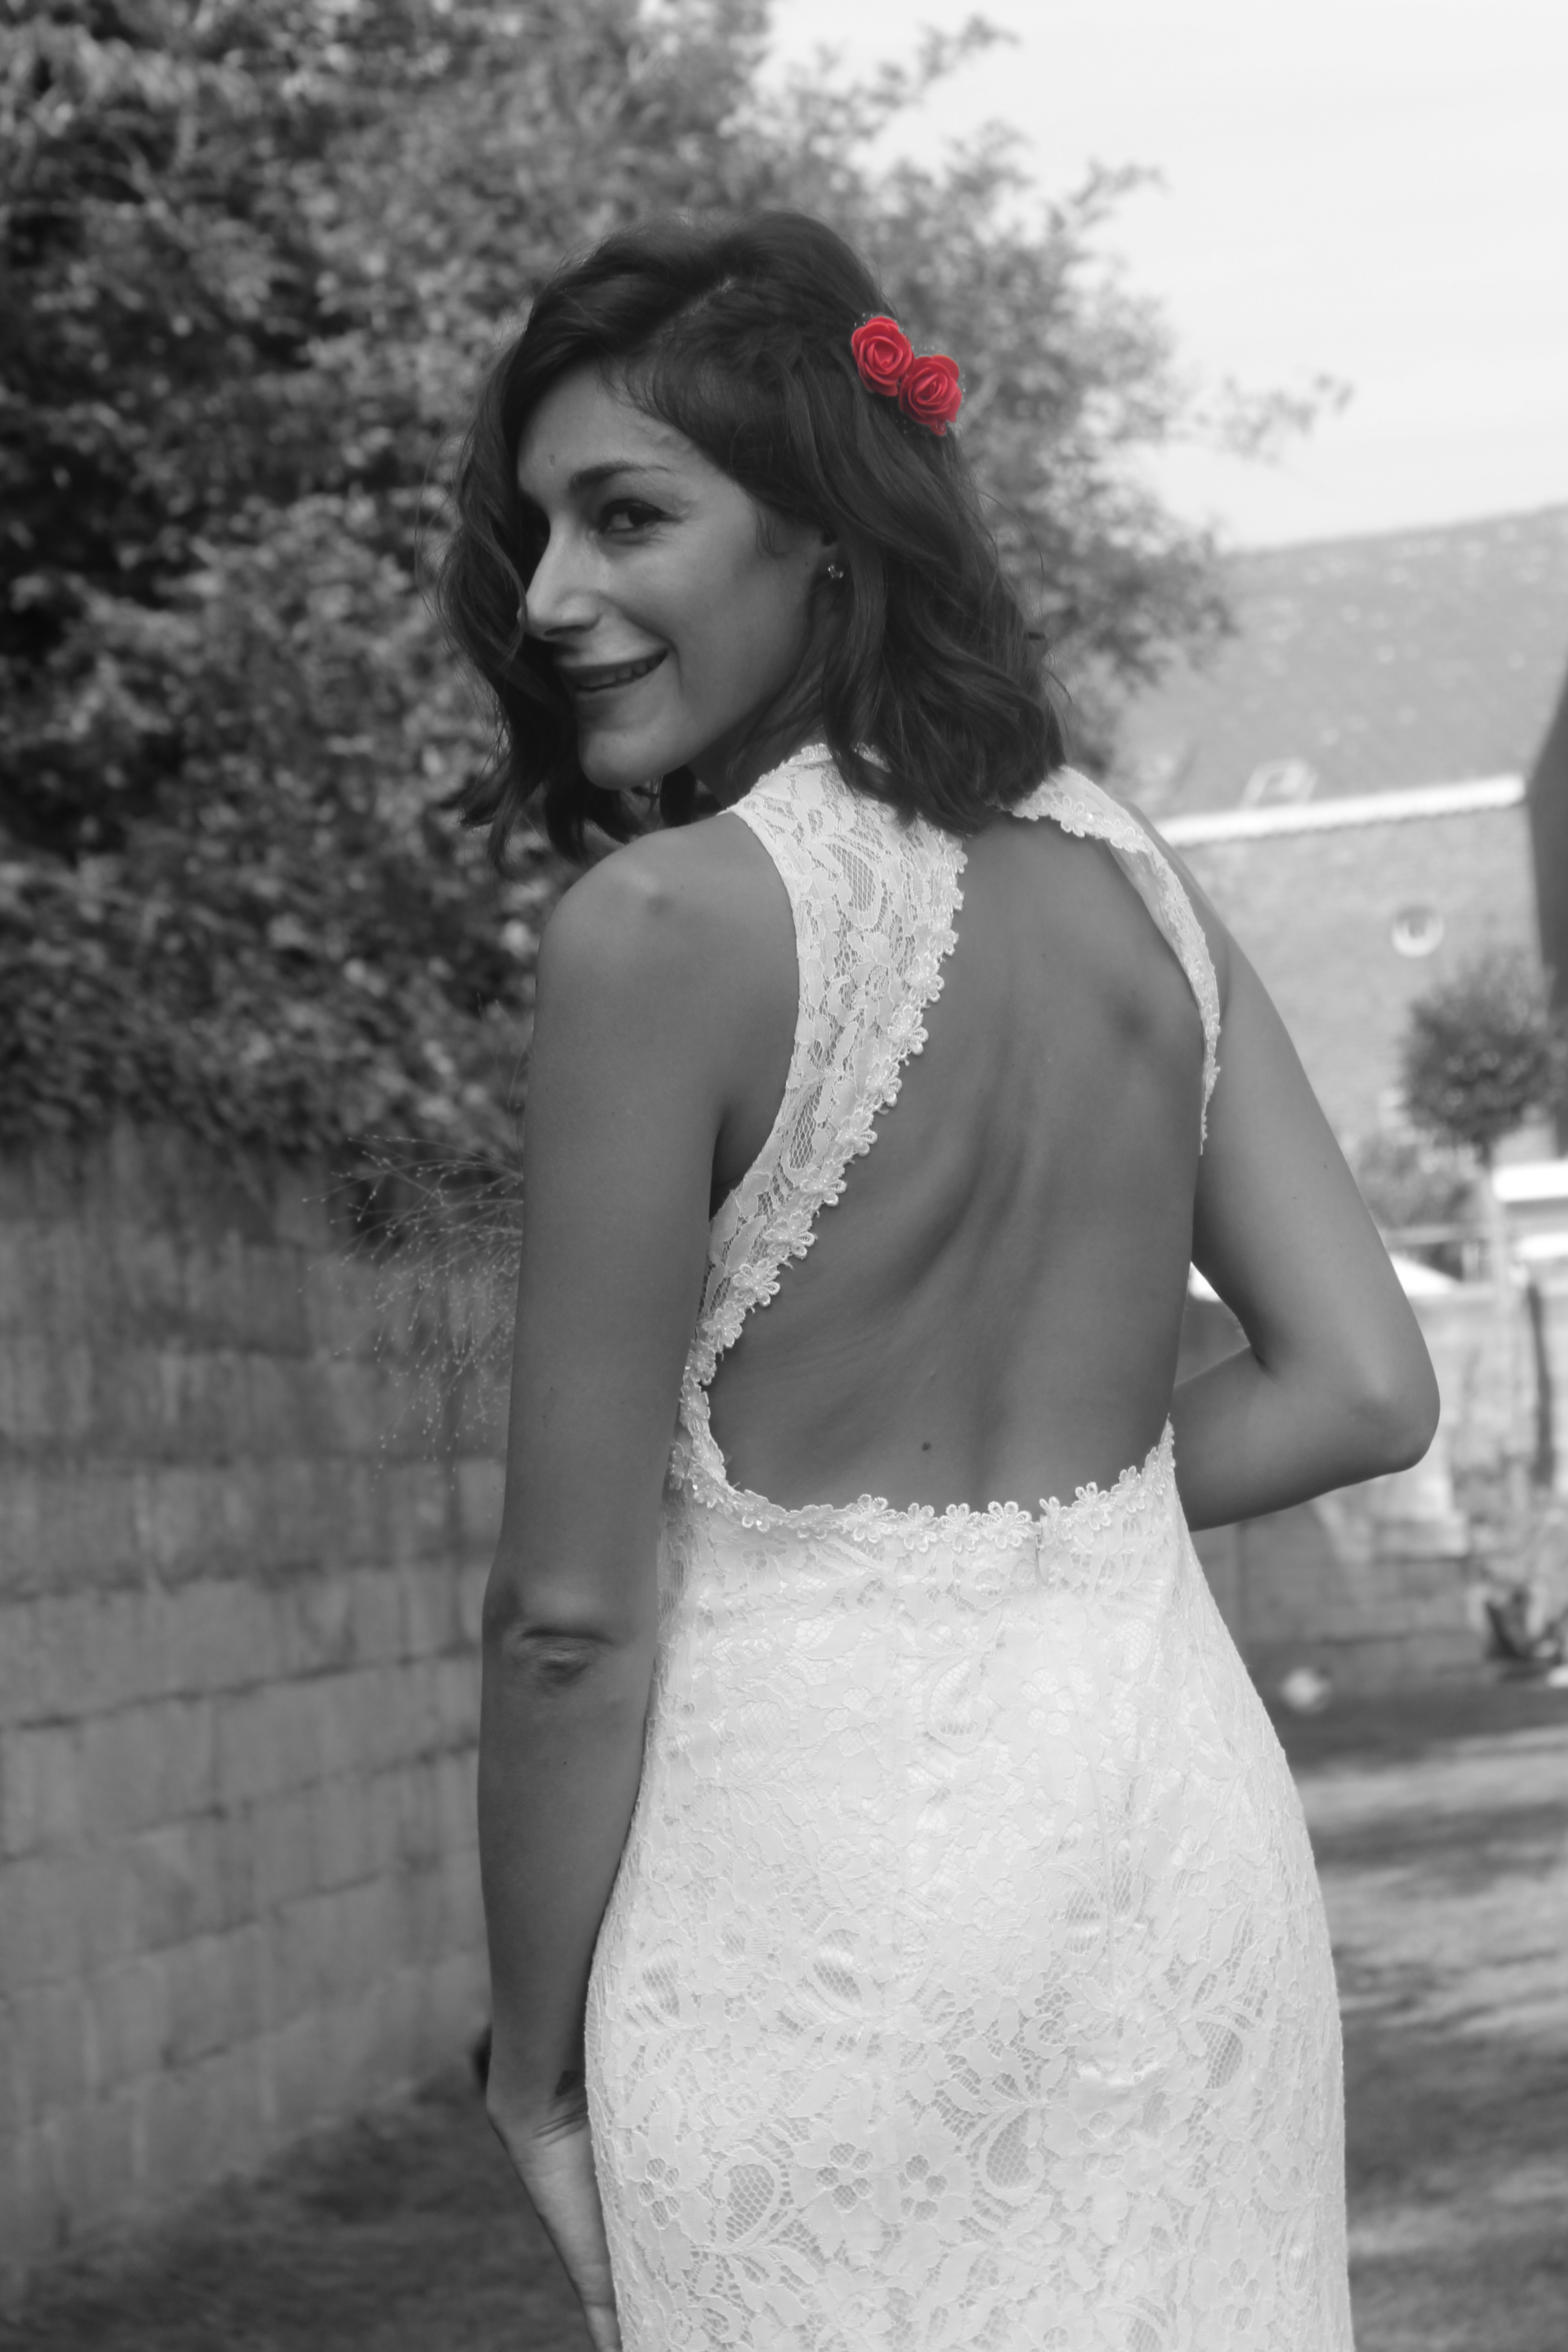
person, black and white, girl, woman, white, photography, portrait, model, red, lace, fashion, clothing, black, monochrome, lady, wedding, wedding dress, bride, dress, photograph, beauty, gown, photo shoot, monochrome photography, bridal clothing